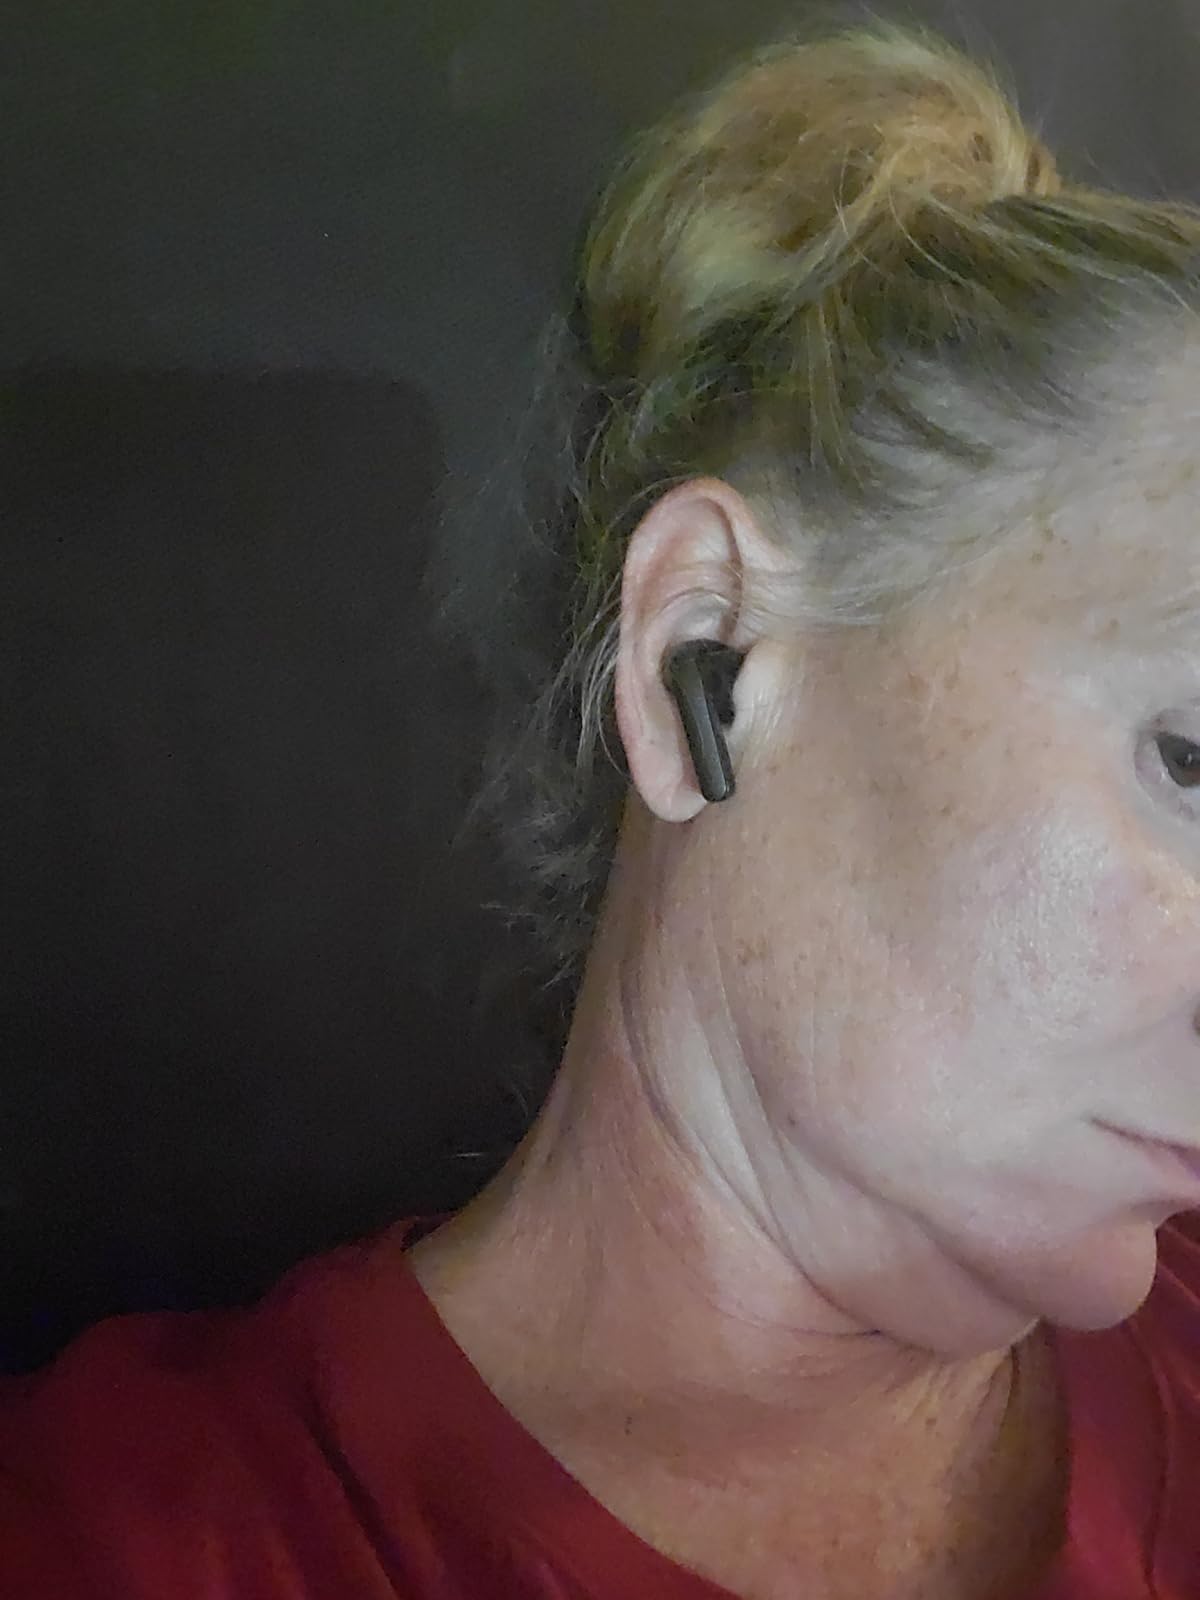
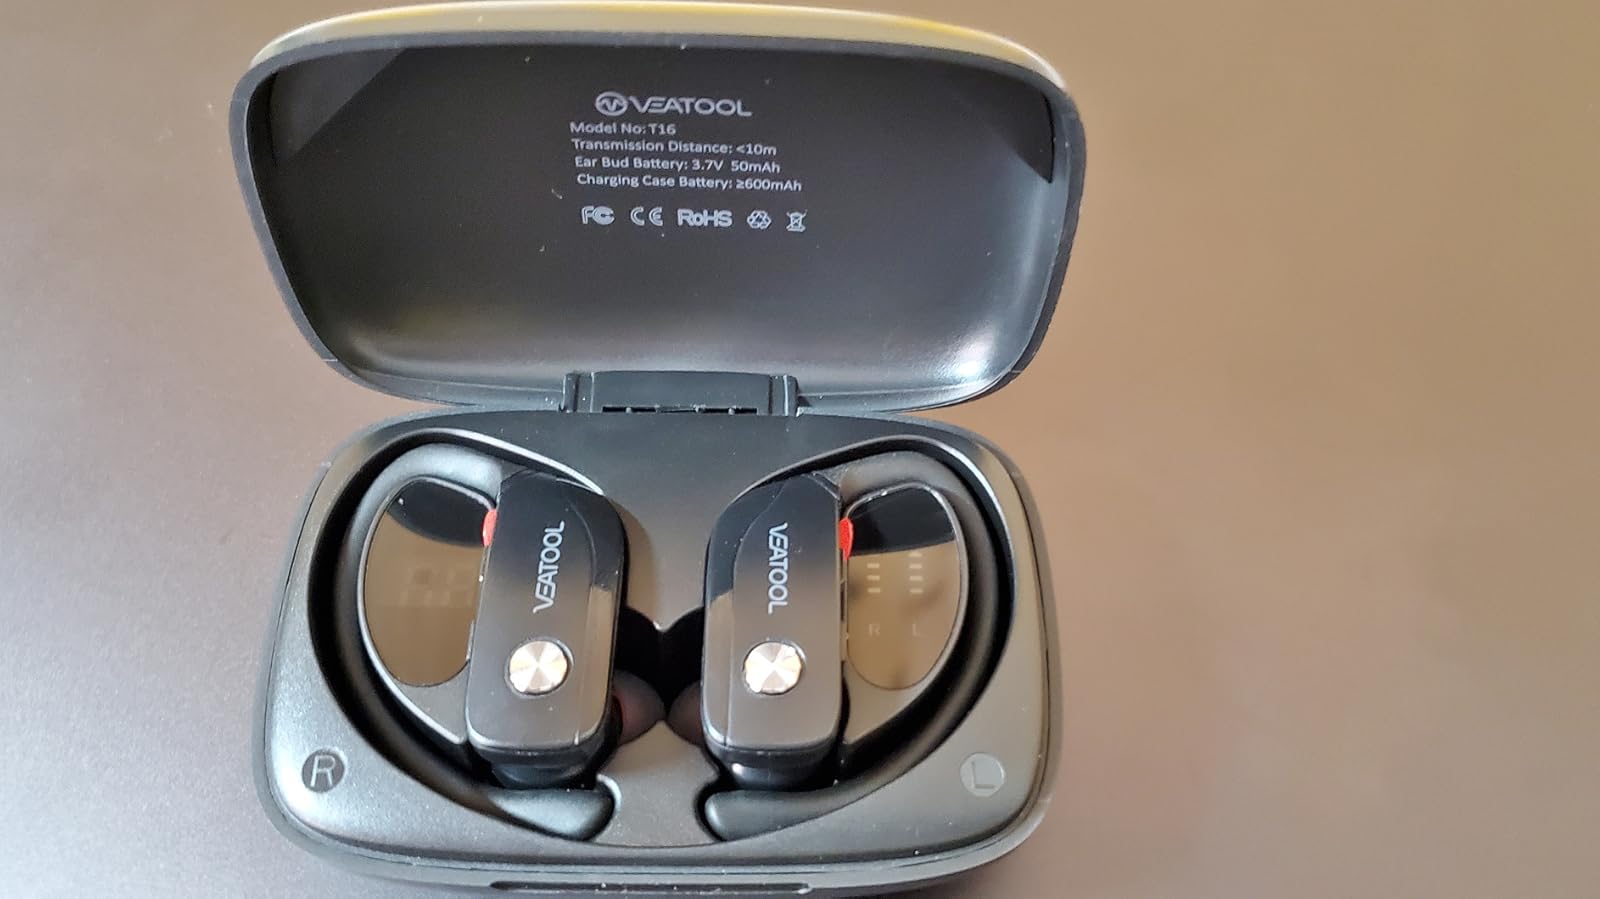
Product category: earbuds
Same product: no